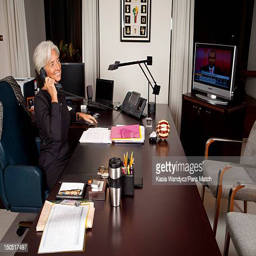
head of politician is photographed at her office for magazine